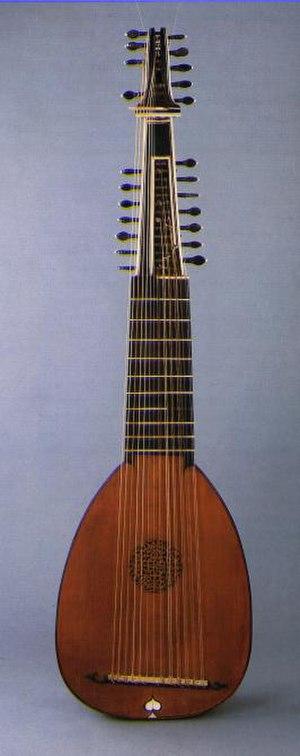
L'archiluth est un instrument à cordes pincées européen qui a été conçu dans les années 1600 comme une sorte de compromis entre le très grand et volumineux théorbe, dont la taille et l'accord rentrant rendaient difficiles l'exécution d'un répertoire solo, et le luth renaissance ténor, auquel manquaient les longues cordes graves du théorbe.